Diego Centeno

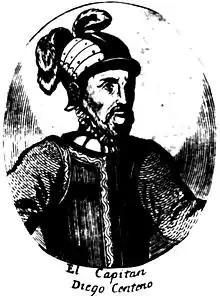
Diego Centeno

Diego Centeno (1514 Ciudad Rodrigo - 9 July 1549 Chuquisaca, Bolivia) was a Spanish conquistador. He arrived to South America and the recently conquered Inca Empire in 1534 at the age of 20, followed by, among others, Pedro de Alvarado, conqueror of Guatemala. In the ensuring battles between the Pizarro brothers and the Almagristas led by Diego de Almagro and, after his defeat and execution in 1538, by his son, Centeno took the party of Pizarro and New Castile. After the downfall of both parties, Diego fought with the Spanish royal forces of Pedro de la Gasca after the defeat and death of Blasco Núñez Vela on the hands of Gonzalo Pizarro. He was defeated in the battle of Huarina by Francisco de Carvajal but managed to reunite with de la Gasca and defeat the forces of Gonzalo and de Carvajal in the battle of Jaquijahuana.